Martin County Courthouse (Indiana)

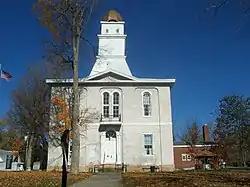

Martin County Courthouse is a historic courthouse in Shoals, Indiana. The courthouse was built in 1876 to replace the previous courthouse, which burned down in the same year. At the time of the courthouse's construction, Shoals had only been the county seat for seven years, and it was the ninth county seat in Martin County.